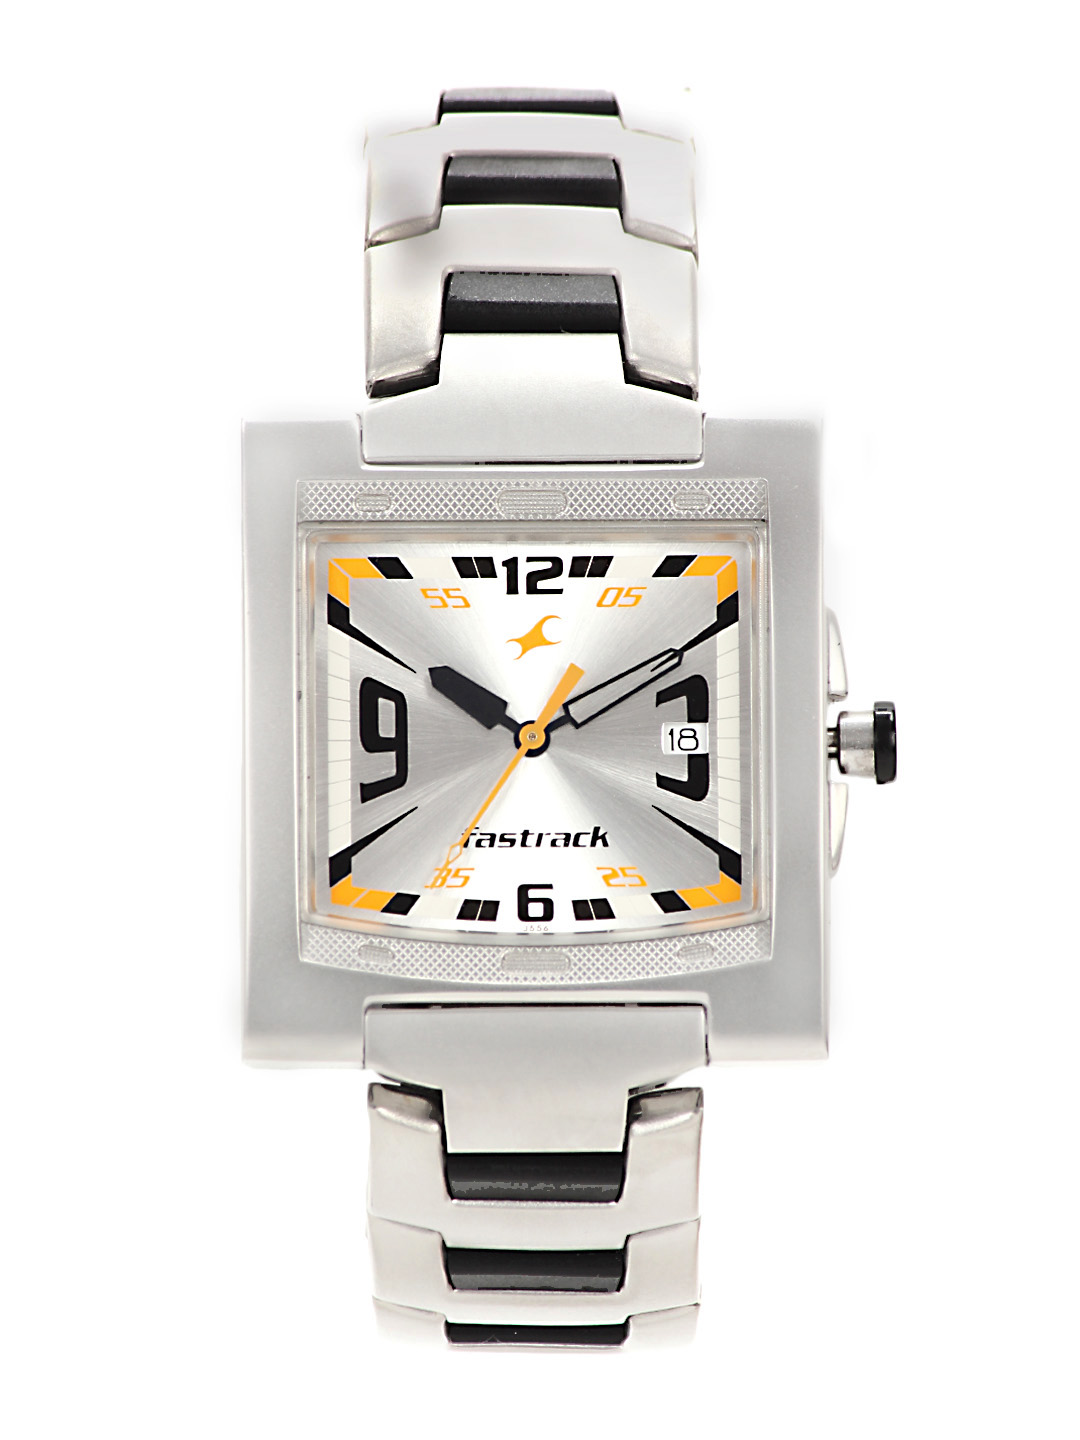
Fastrack Men Silver-Toned Dial Watch N1229SM04
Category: Accessories / Watches / Watches
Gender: Men
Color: Silver
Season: Summer 2017
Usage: Casual